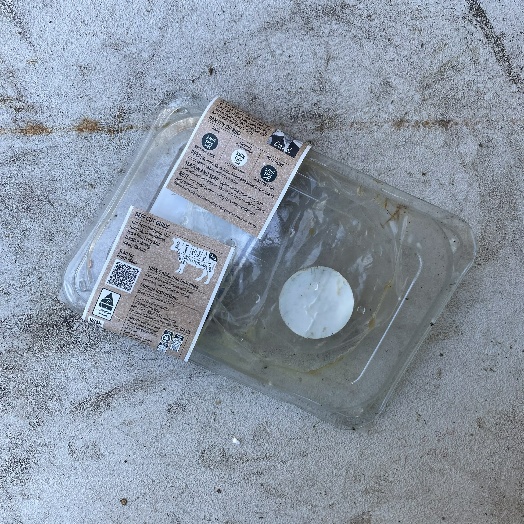
Label: Plastic